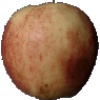
Label: red_apple